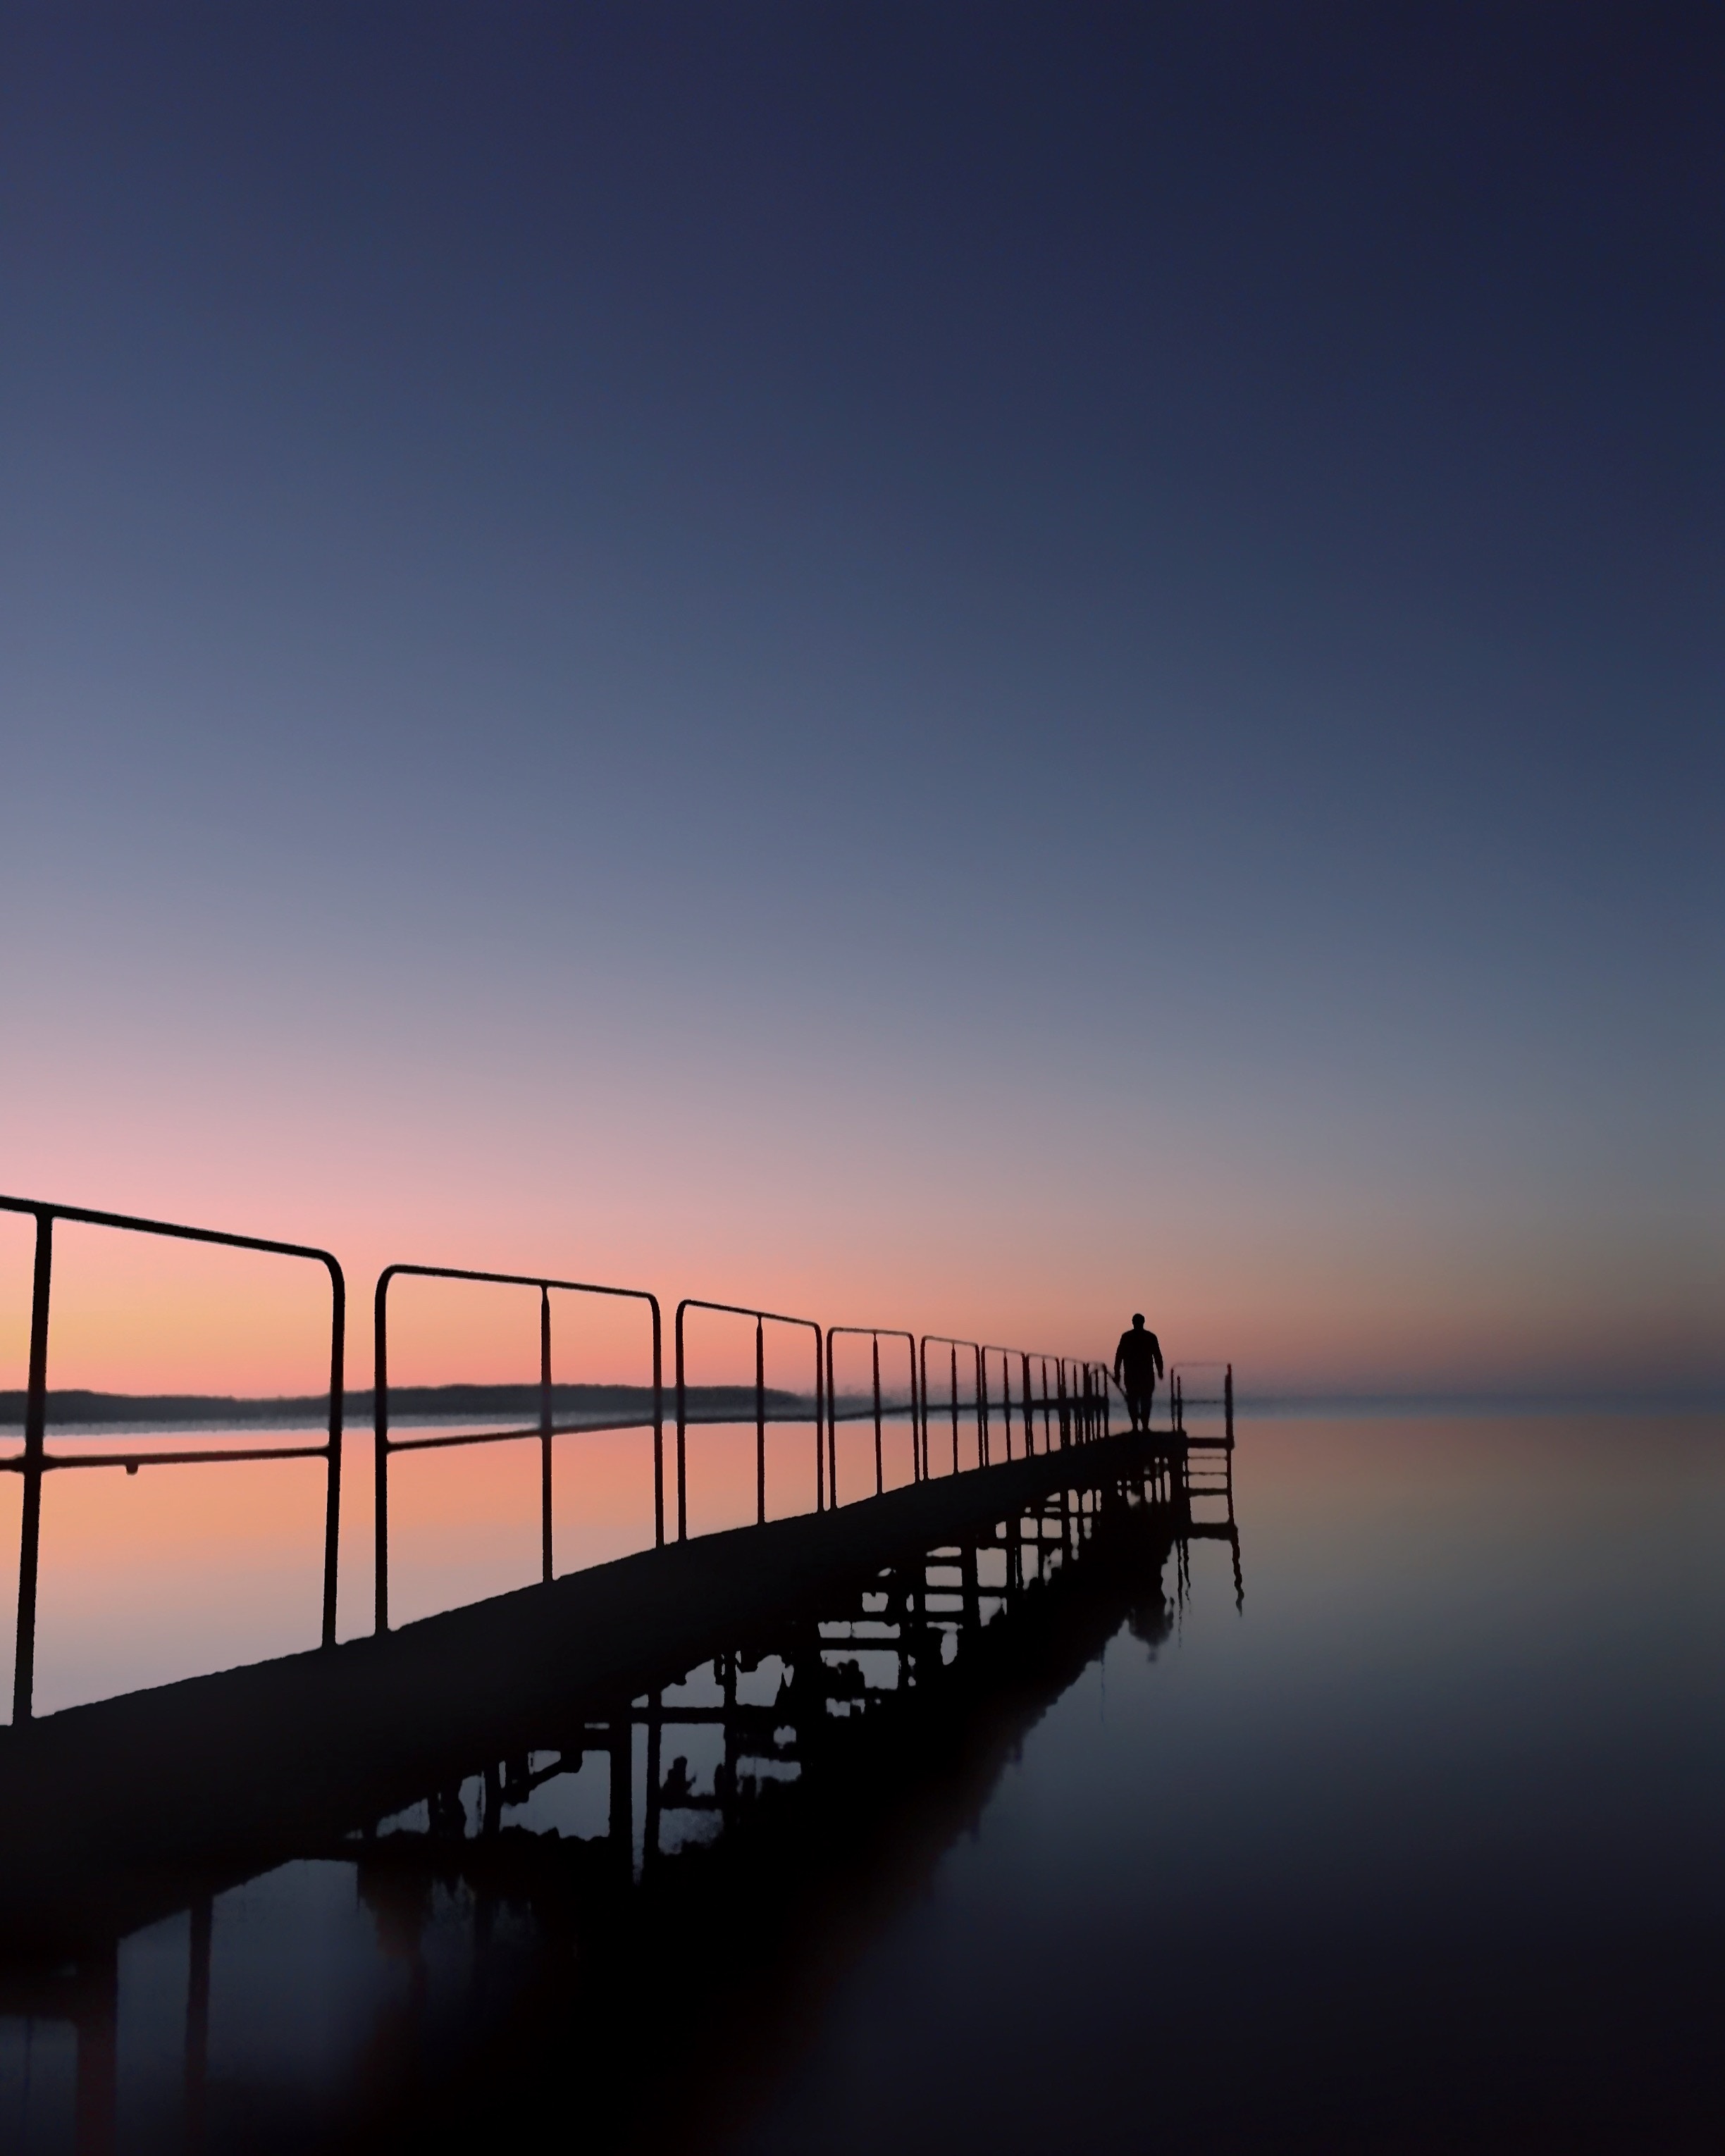
sea, water, ocean, horizon, dock, sky, sunrise, sunset, bridge, morning, lake, dawn, atmosphere, pier, dusk, evening, reflection, calm, computer wallpaper, fixed link